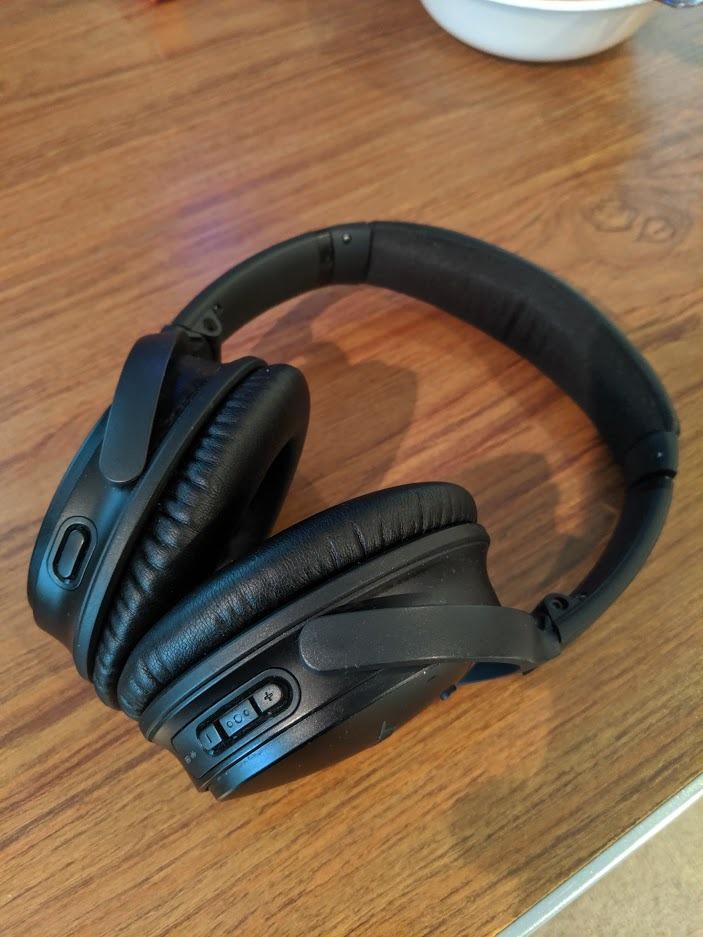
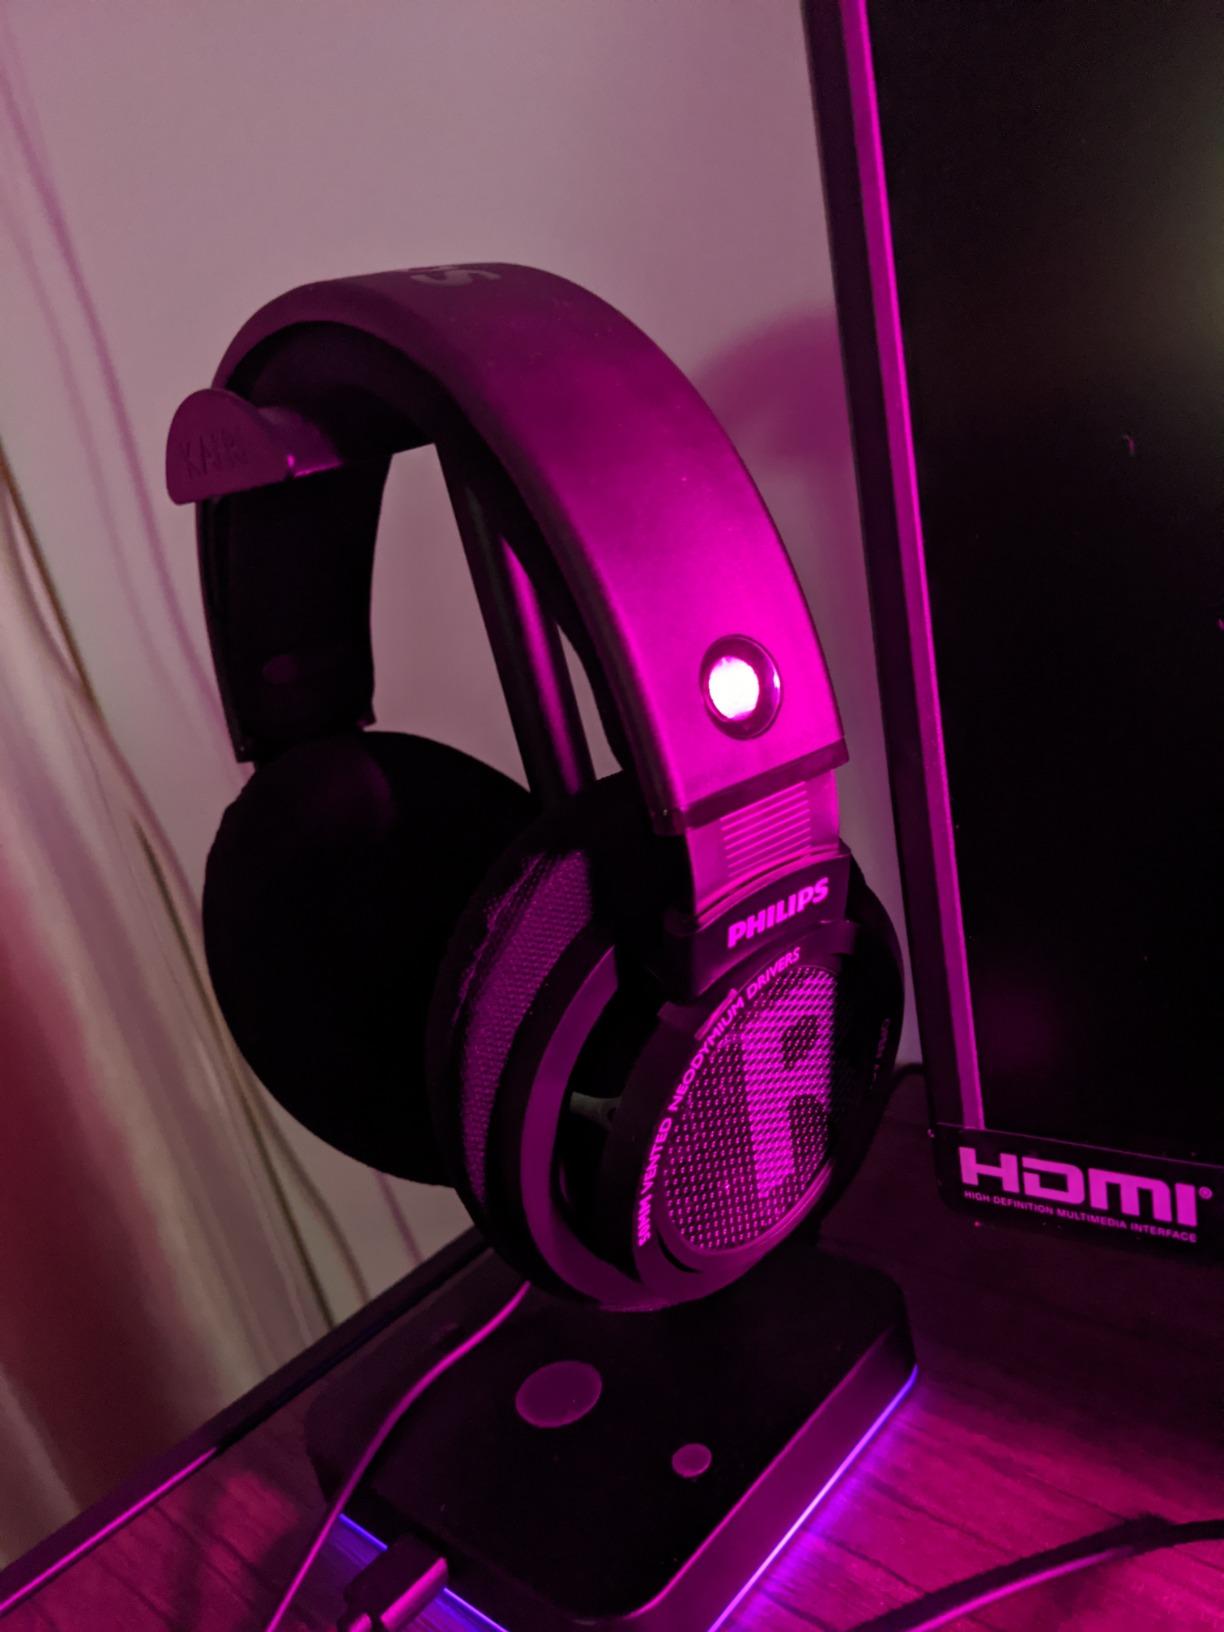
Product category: headphones
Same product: no